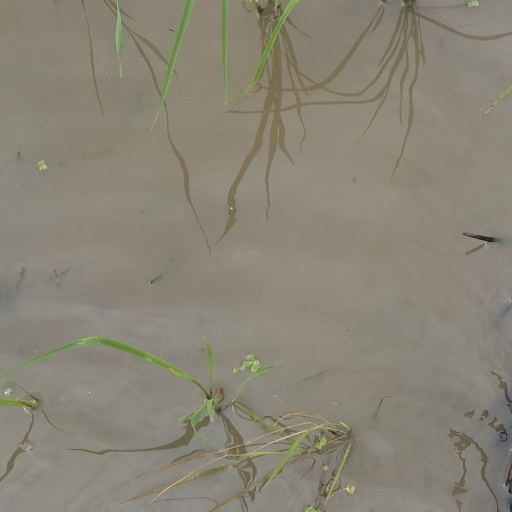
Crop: rice